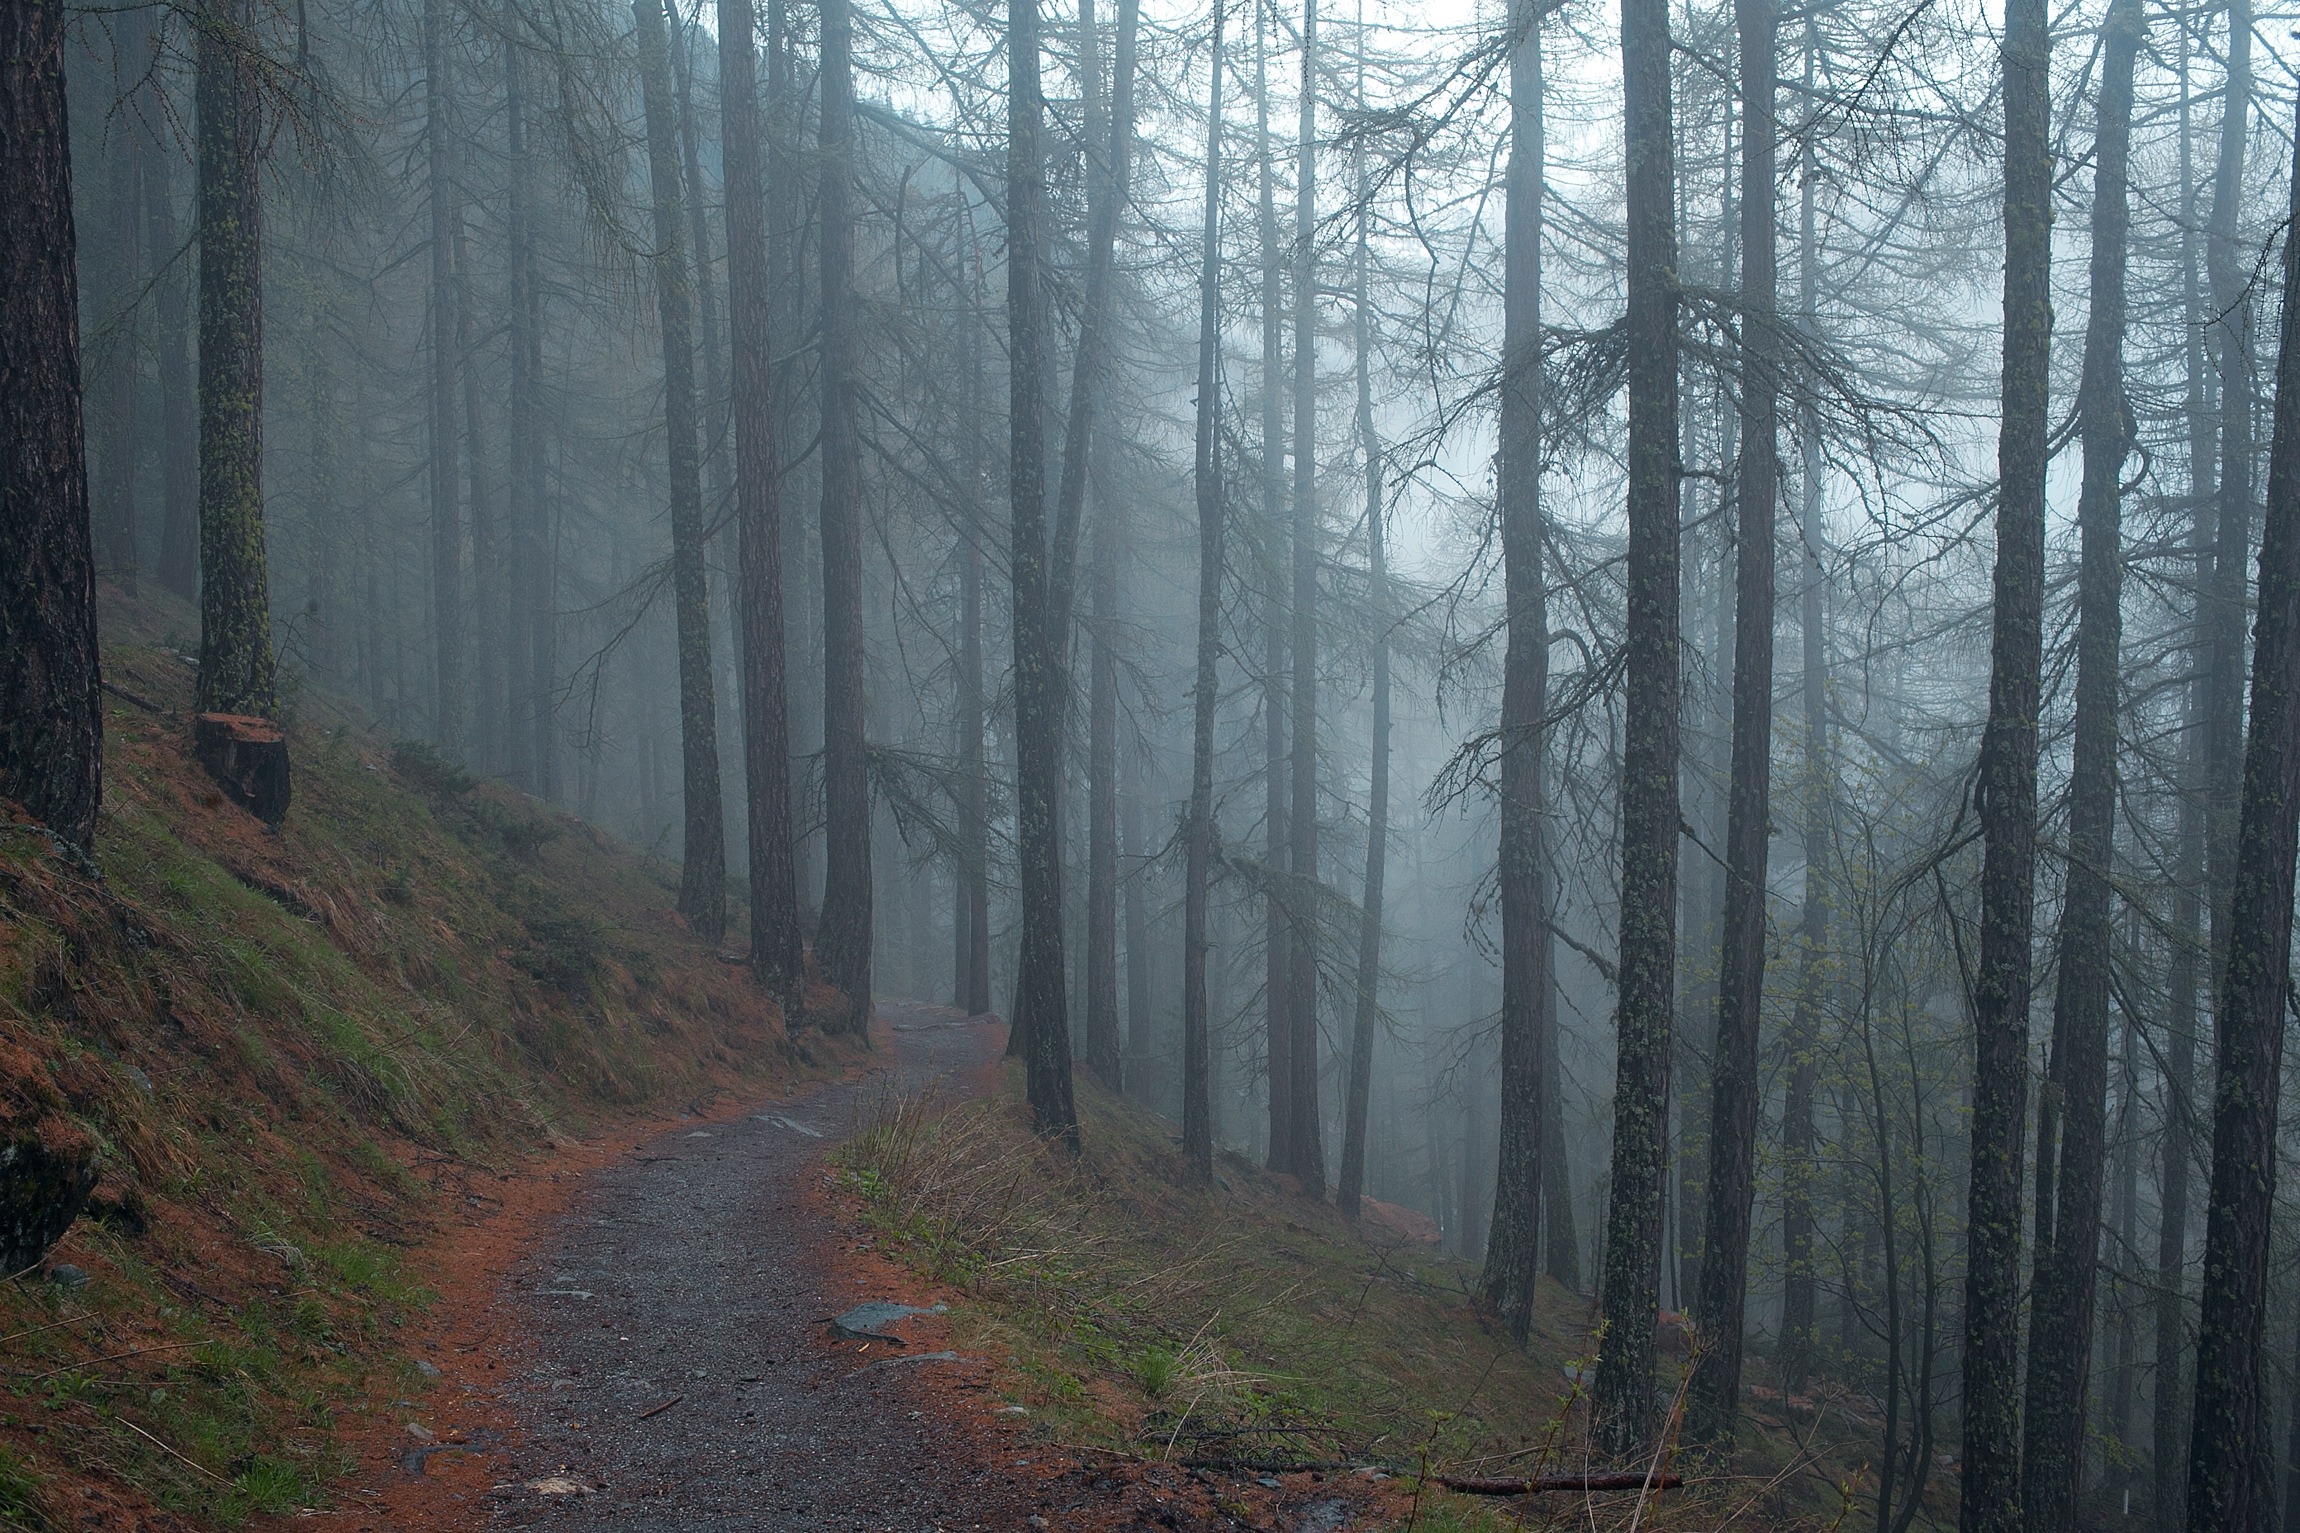
tree, nature, forest, path, pathway, grass, wilderness, winter, fog, mist, trail, sunlight, morning, hill, trunk, dark, environment, autumn, weather, haze, agriculture, season, trees, leaves, outdoors, woods, grey, branches, woodland, habitat, ecosystem, organic, biome, natural environment, geographical feature, atmospheric phenomenon, woody plant, temperate broadleaf and mixed forest, temperate coniferous forest, field path